Yogo sapphire

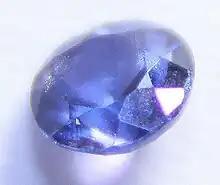
A diamond cut cornflower blue Yogo sapphire

In 1992, Roncor found an rough. AMAX Exploration, operating as the Yogo Sapphire Project, signed a 22-month lease with Roncor in March 1993 and had some success in the middle and eastern portions of the dike; it decided not to continue after the end of its lease due to the cost of underground mining, depletion of easily accessible Yogo sapphires, and the relatively small size of Yogo sapphires then easily accessible. During this time, additional dikes were found in the area using geophysical magnetometer surveys. Low-grade sapphire rough was found in the Eastern Flats Dike, a parallel dike some 500 feet northeast of the main dike. Pacific Cascade Sapphires, a Canadian company, had a mining lease with Roncor in 2000 and 2001 but ran out of funds and their option expired. By this time, most of the easily accessible Yogo sapphires had been mined and miners had to dig deeper, further increasing costs.